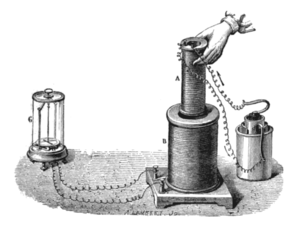
Un transformateur électrique est une machine électrique permettant de modifier les valeurs de tension et d'intensité du courant délivrées par une source d'énergie électrique alternative, en un système de tension et de courant de valeurs différentes, mais de même fréquence et de même forme. Il effectue cette transformation avec un excellent rendement.